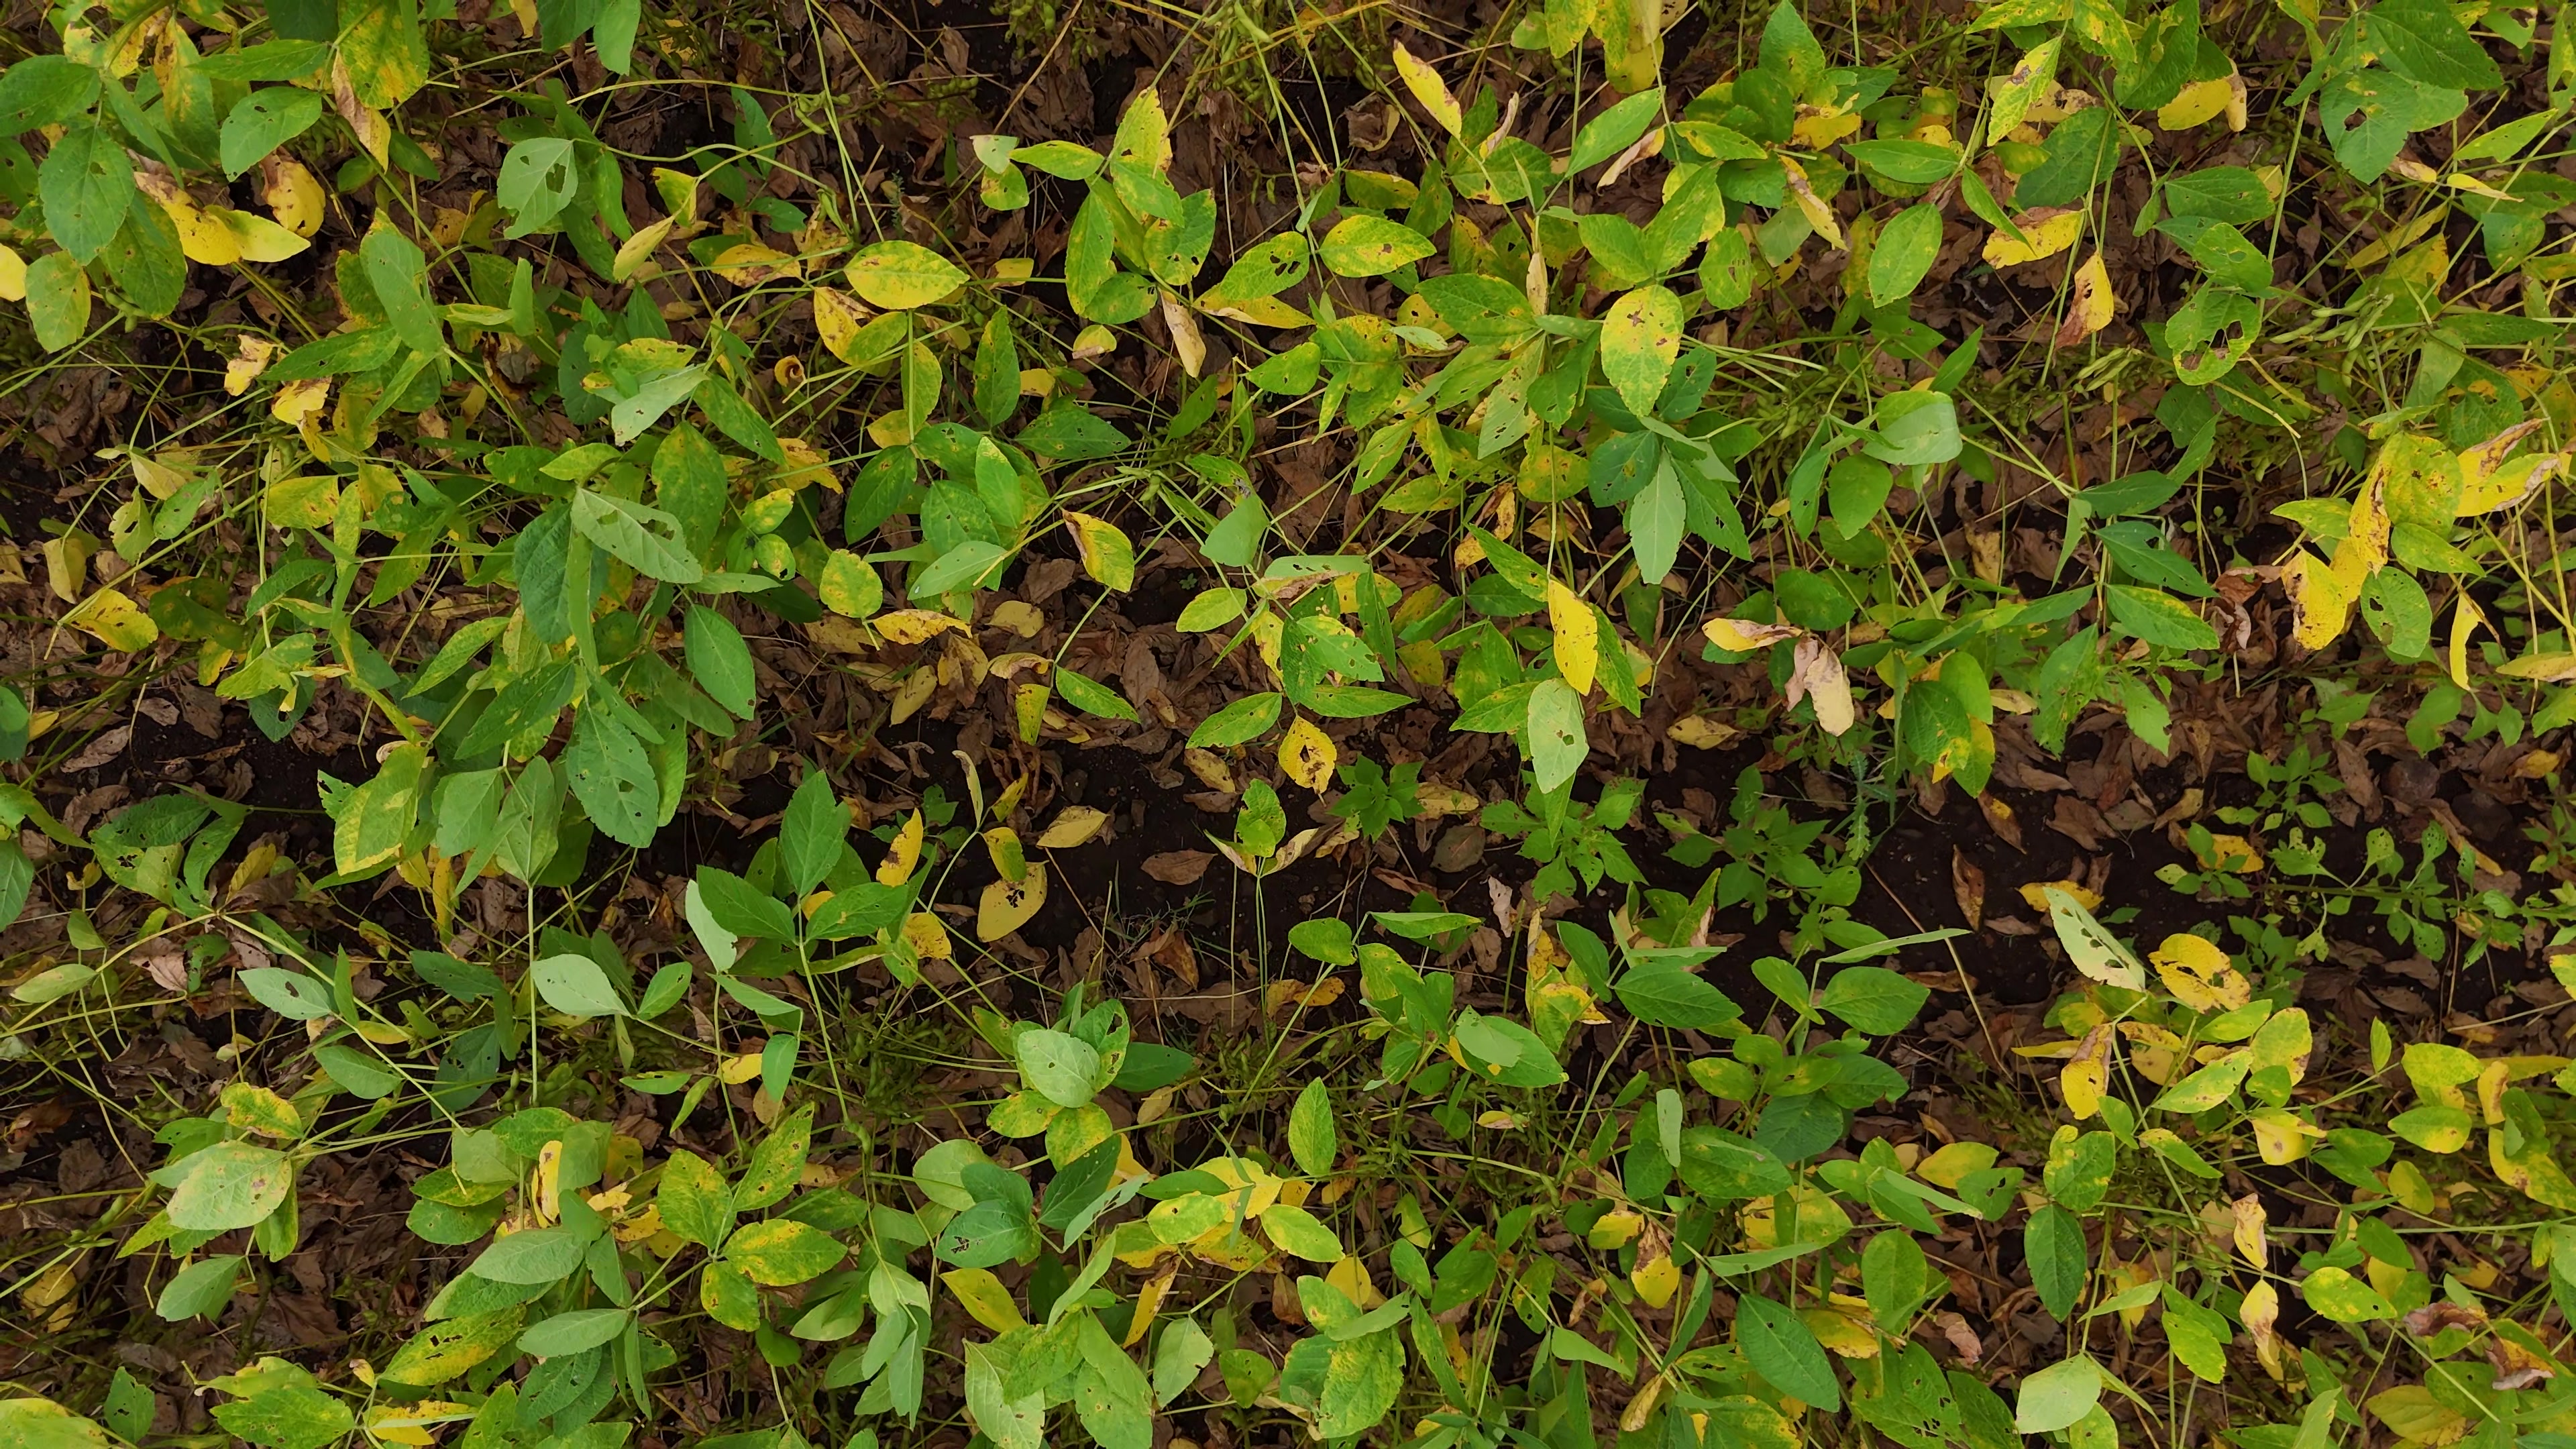
Label: Rust